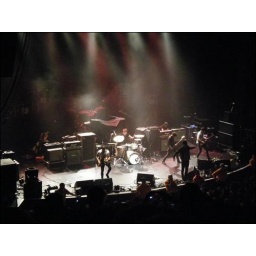
kids in glass houses